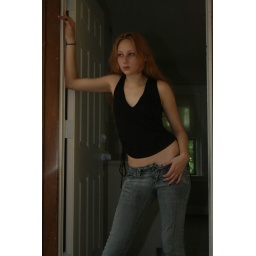
standing curved in door